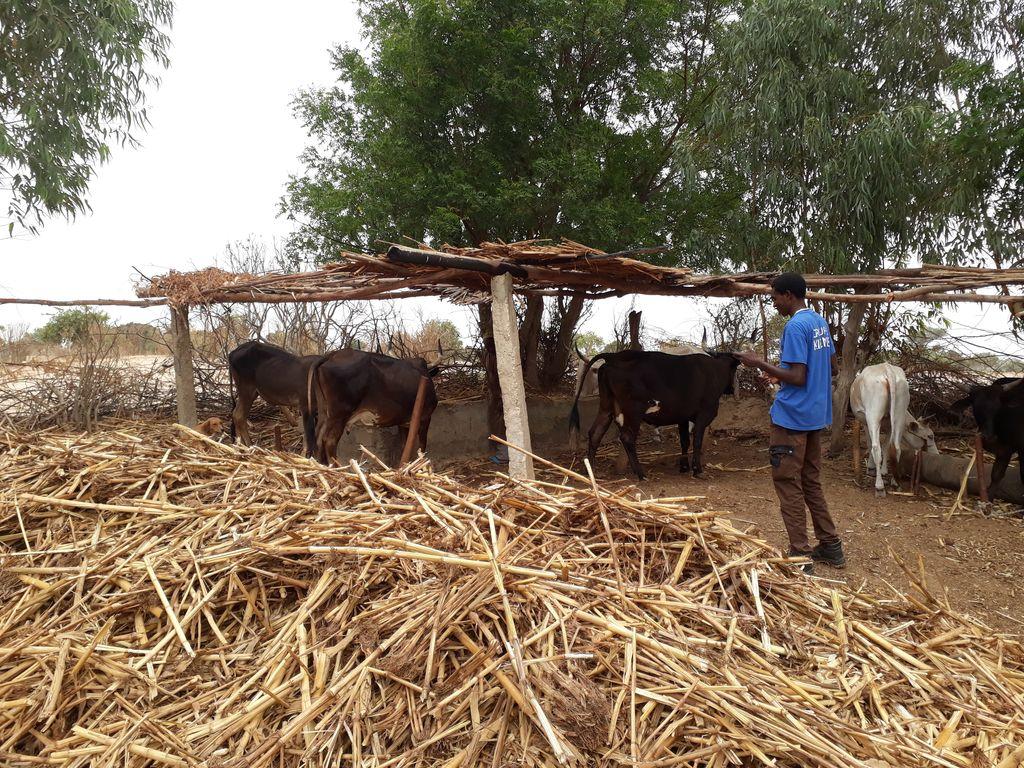
Hii ni kifuli ambacho ng'ombe hukaa. Mzee mmoja anasimama kando. Kuna vitu zilizo kauka kando yake. Pia kuna mti.